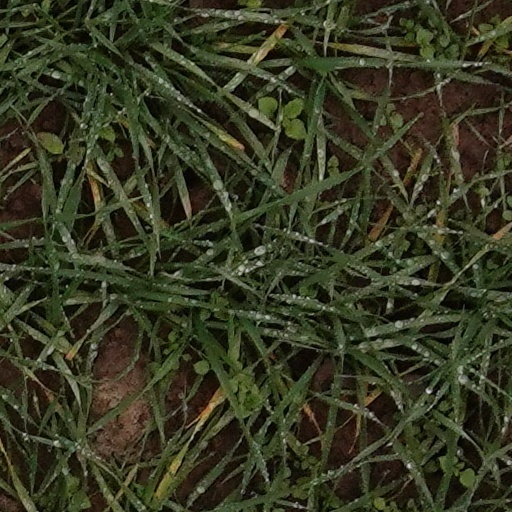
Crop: wheat